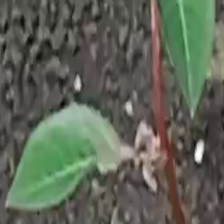
Weed species: Moti_dudhi(Euphorbia_geneculata_L)